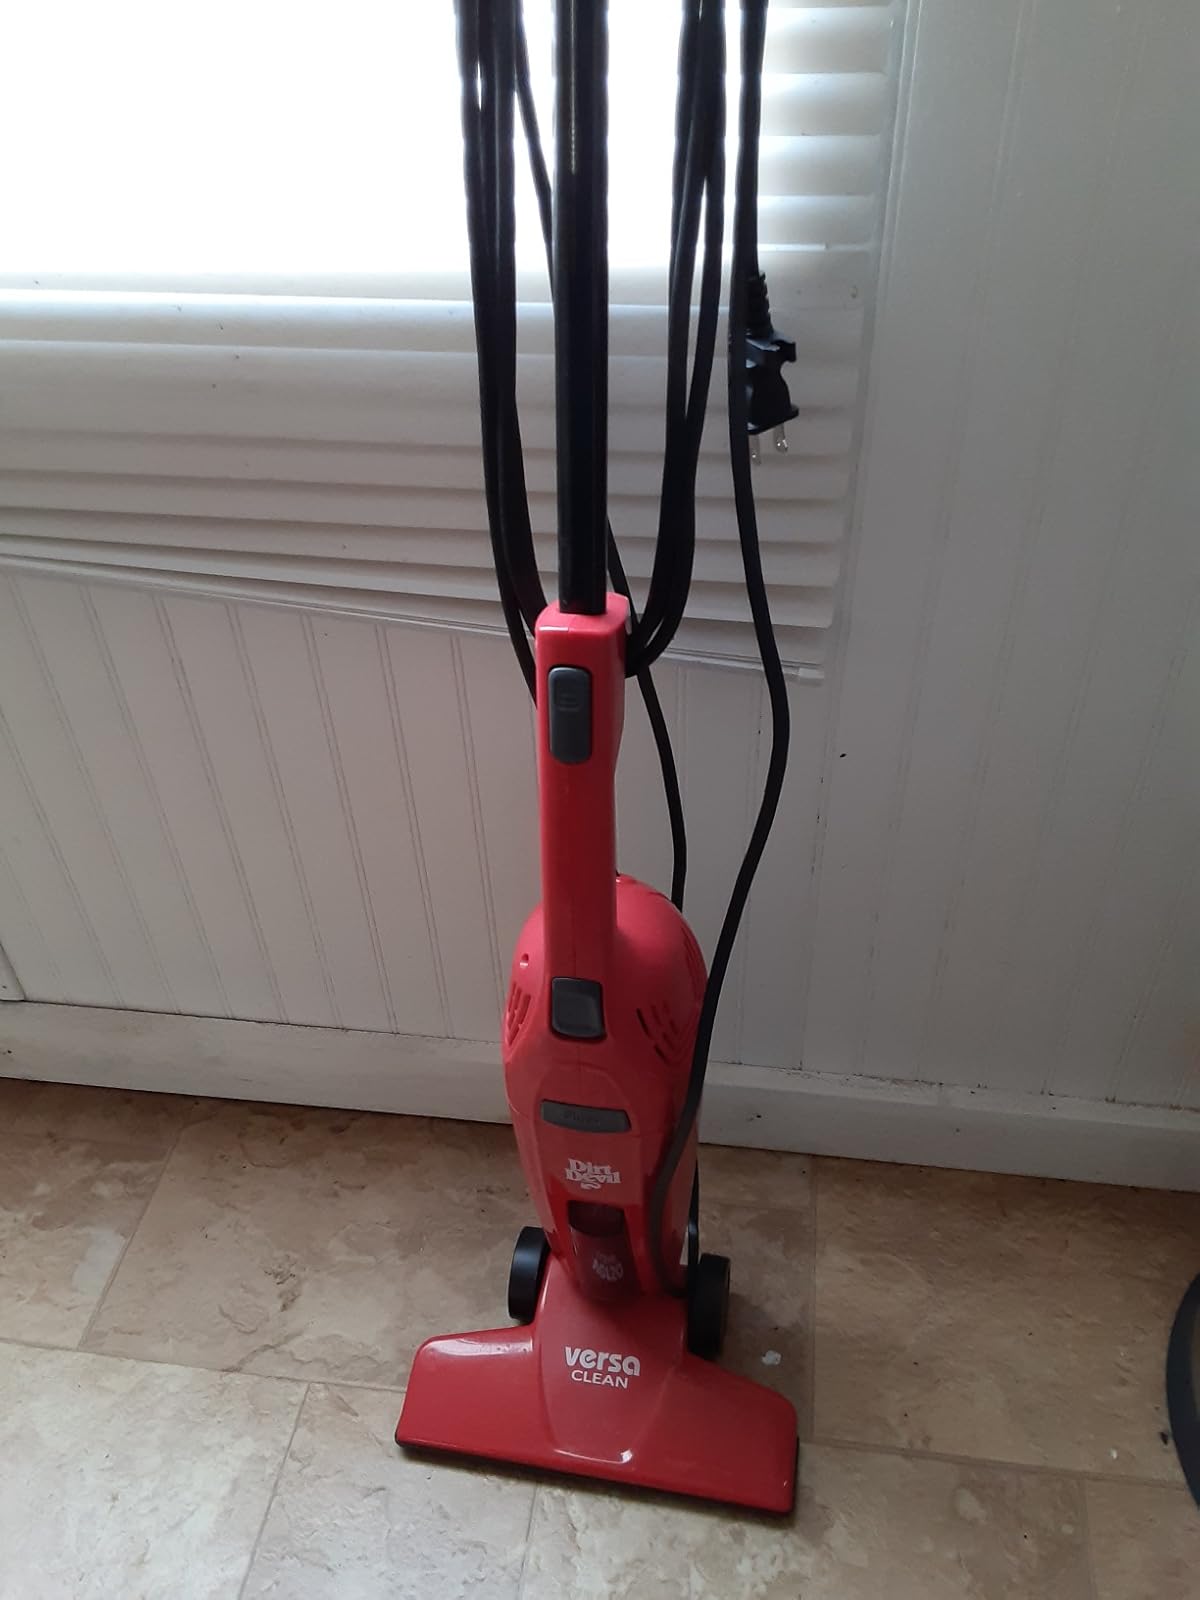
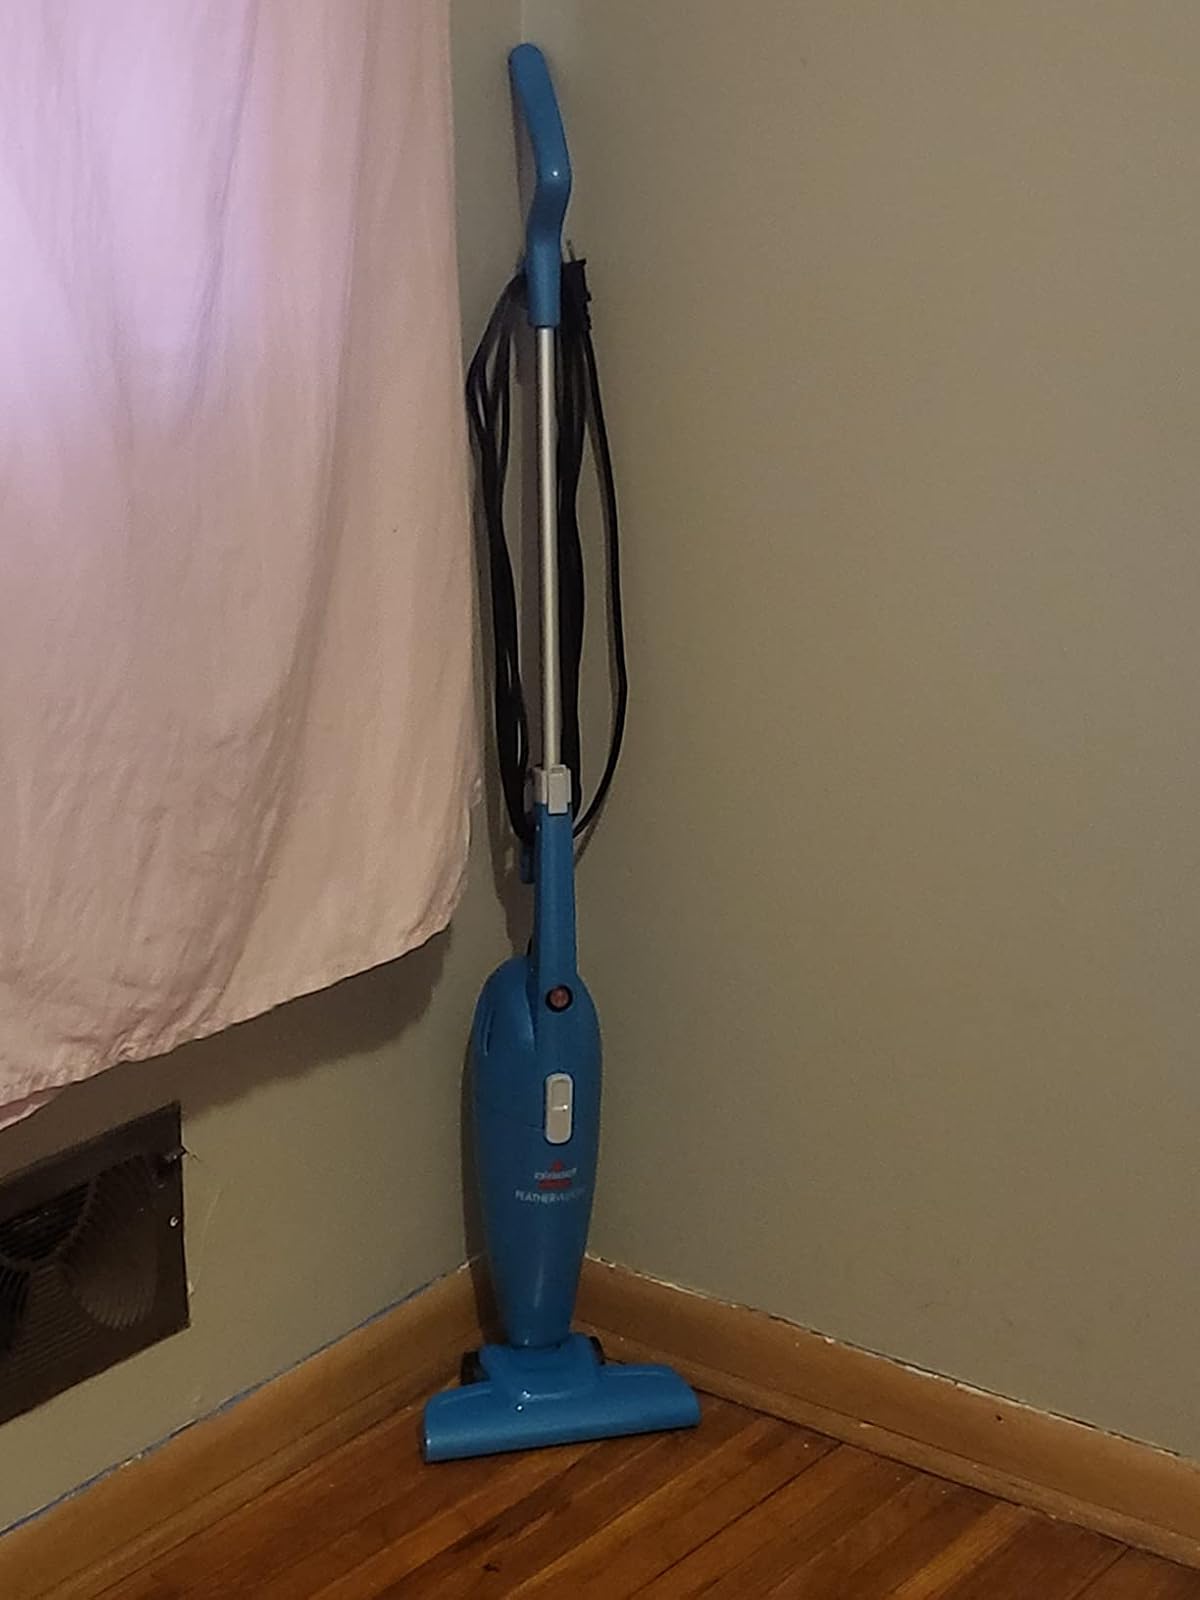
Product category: items_vacuum
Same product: no